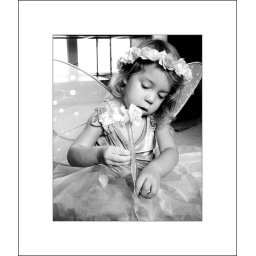
away from her home in the forest